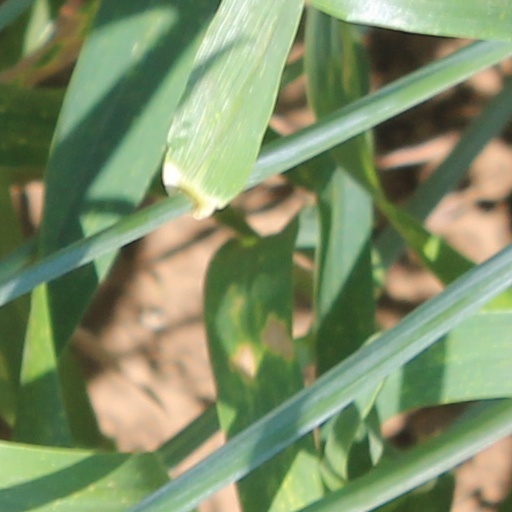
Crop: wheat